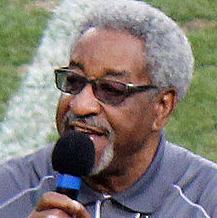
Age: 75